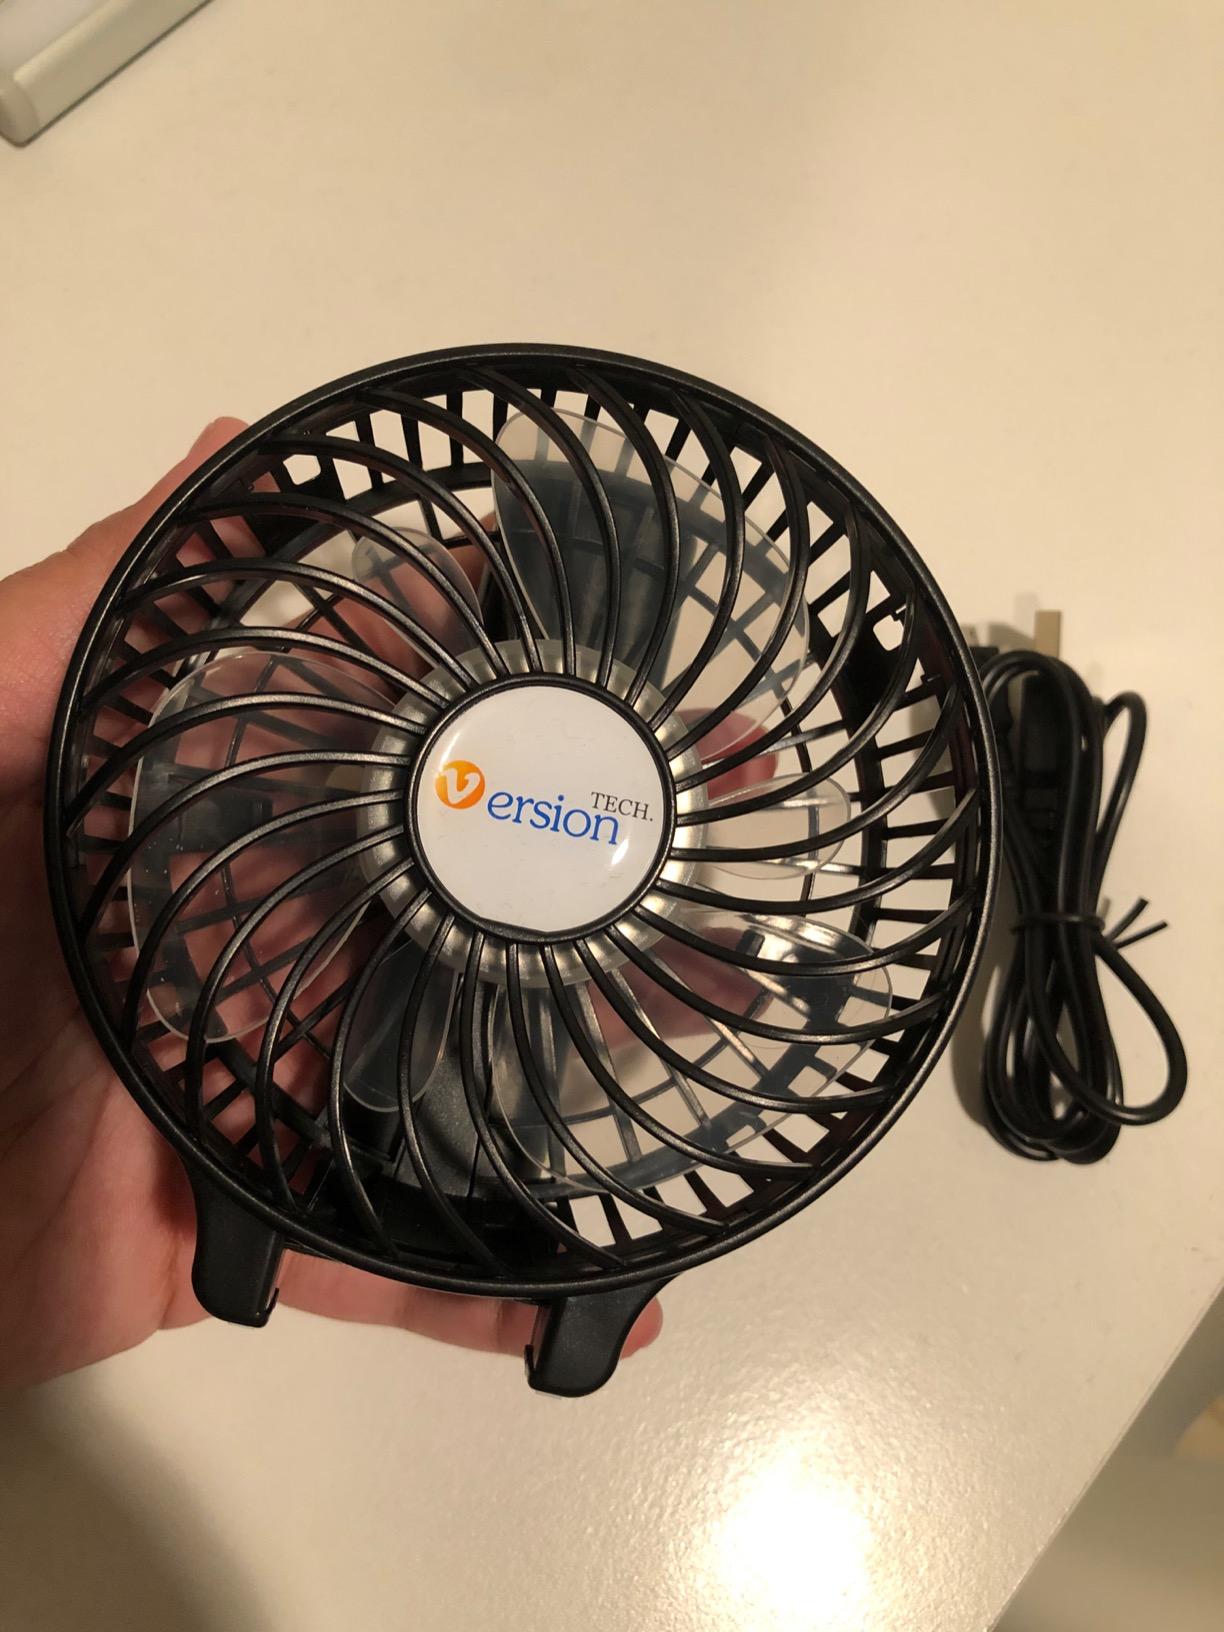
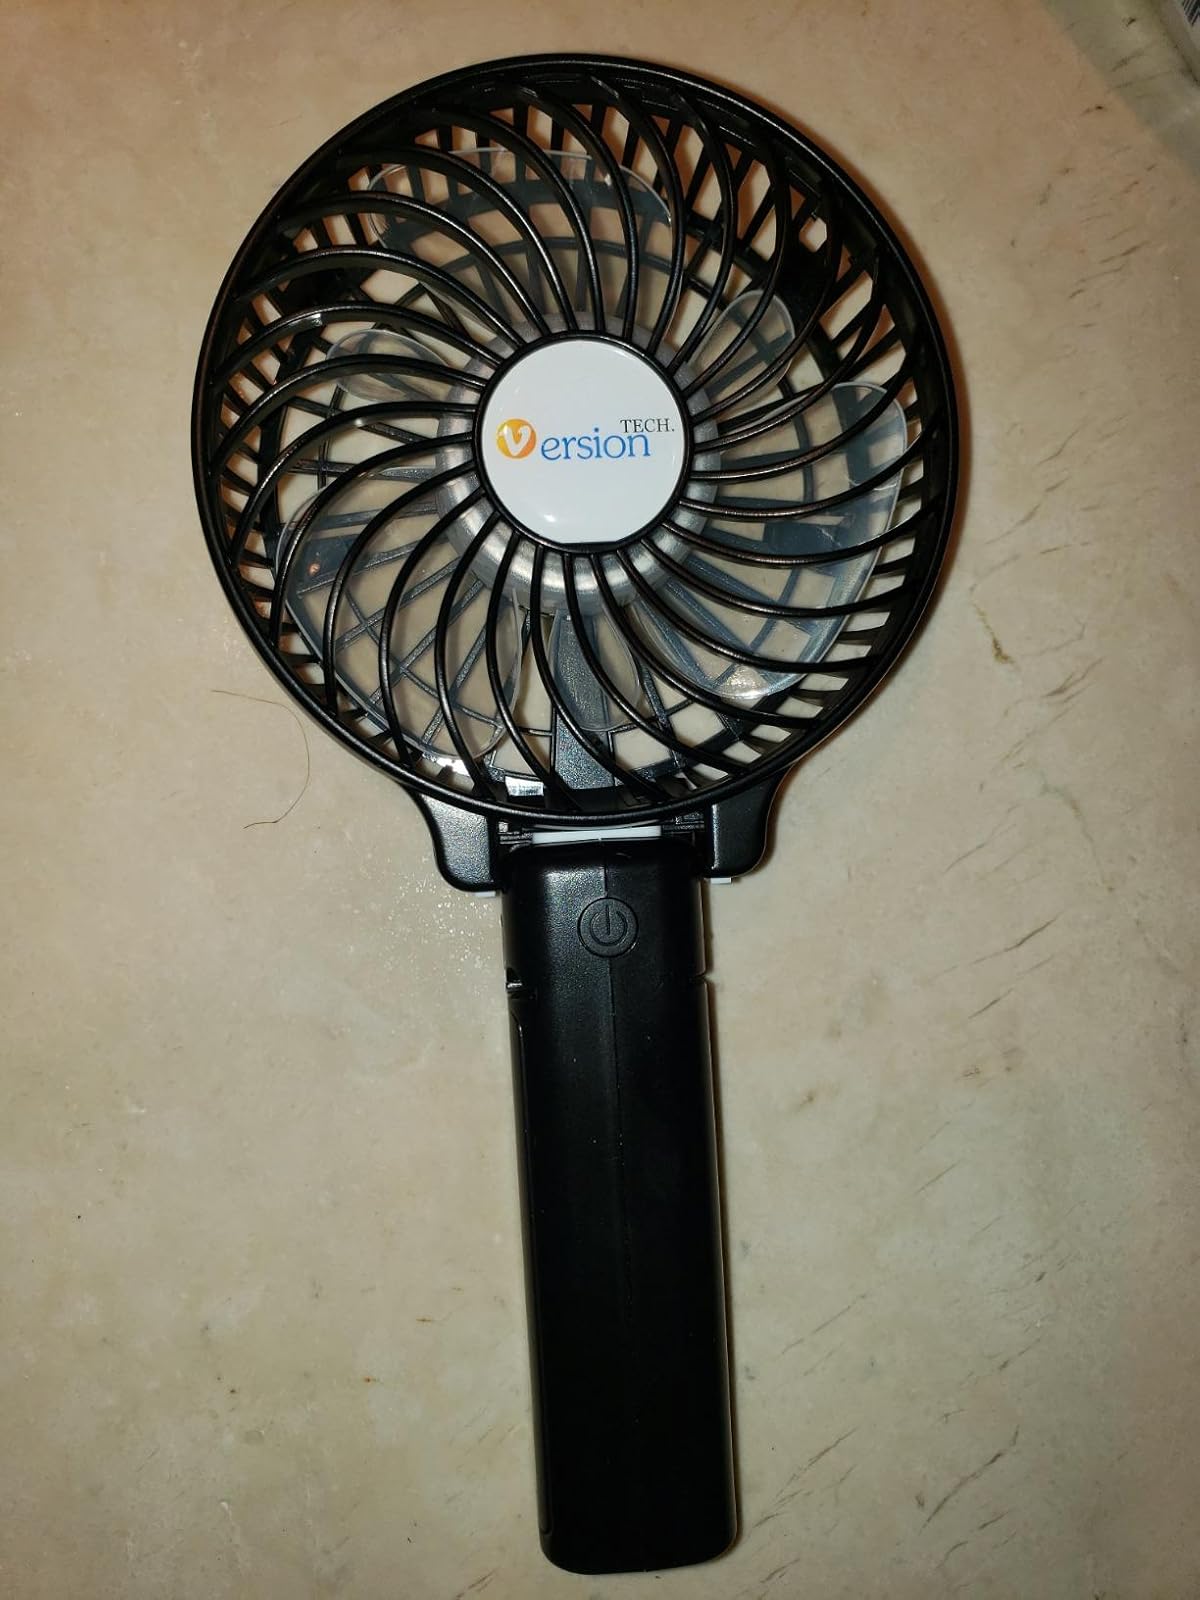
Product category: fan
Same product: yes